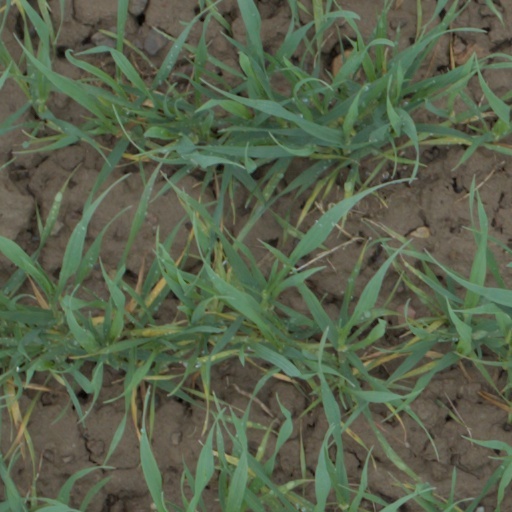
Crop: wheat